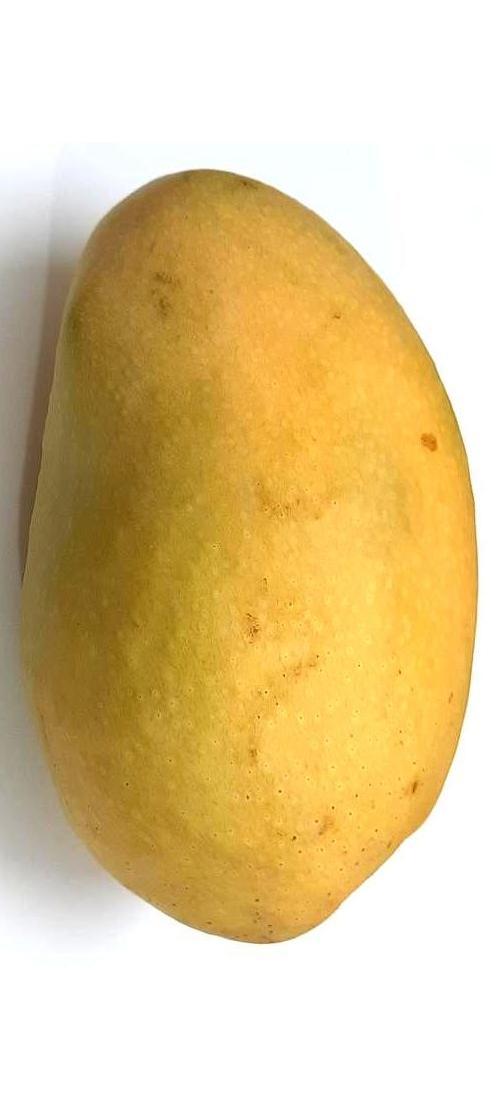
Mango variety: Fazli Shurmai